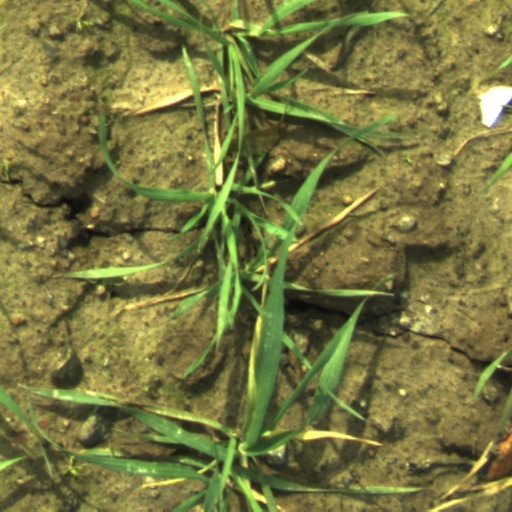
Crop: wheat